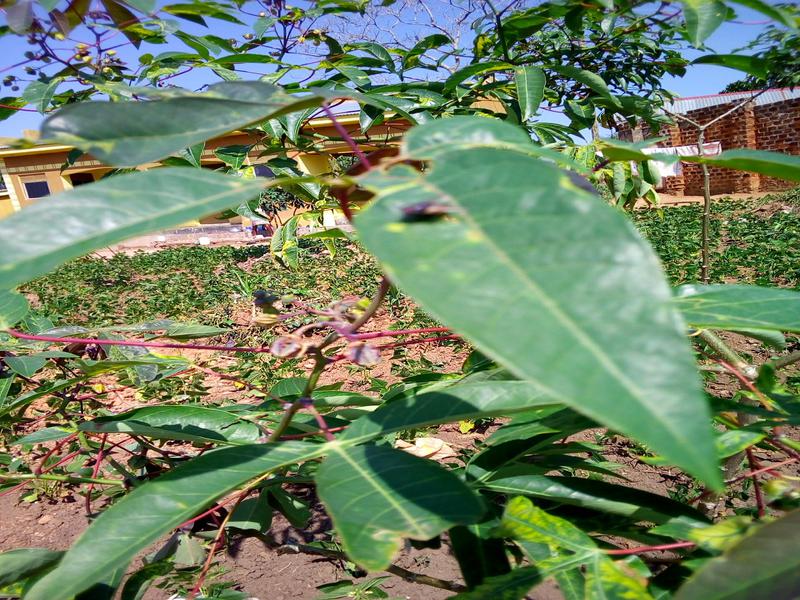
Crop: cassava
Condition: bacterial_blight